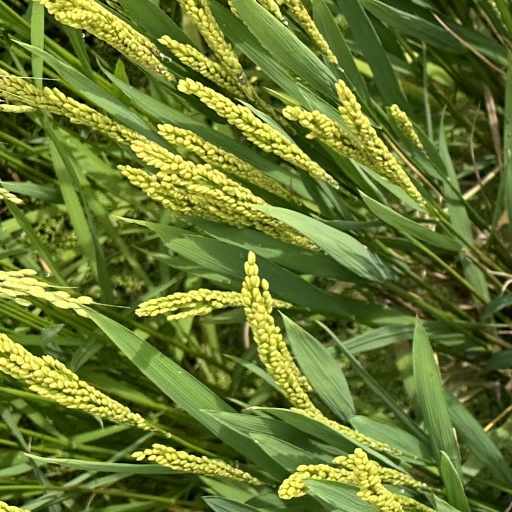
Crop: rice